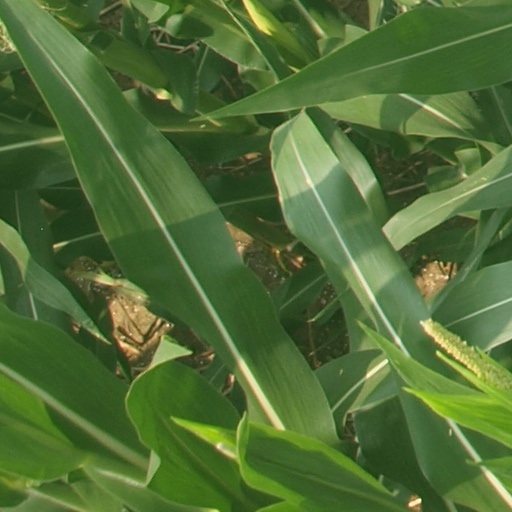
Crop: maize; corn